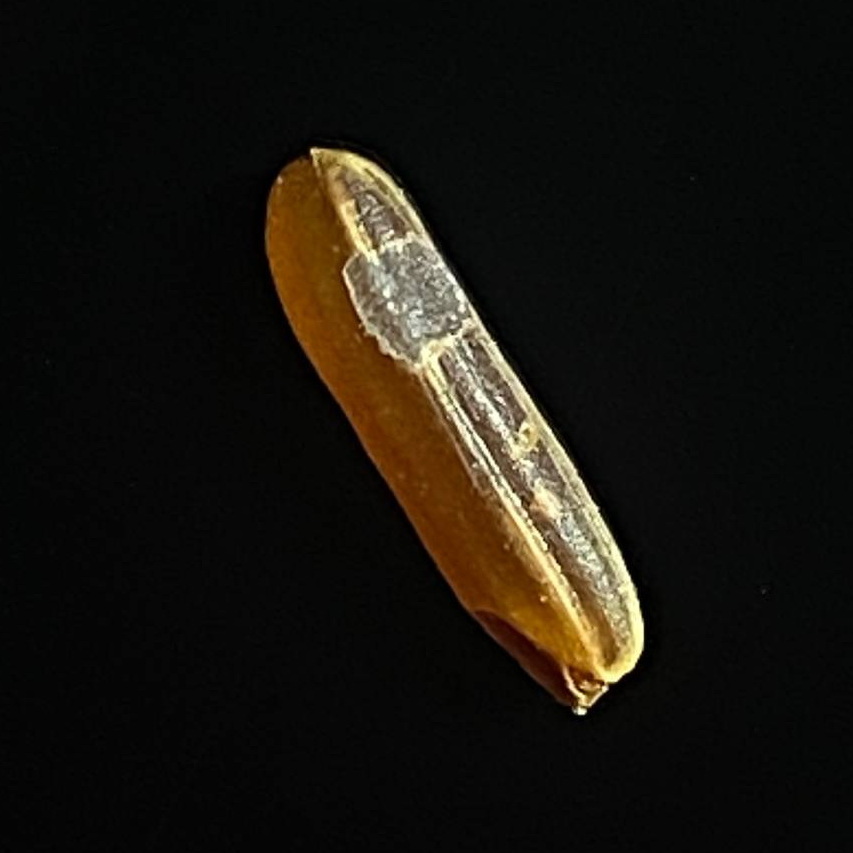
Rice variety: Red_Cargo